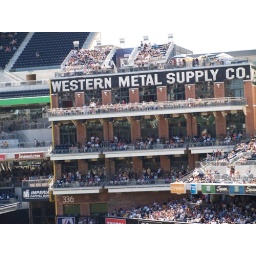
The old building in left field